Roman temple

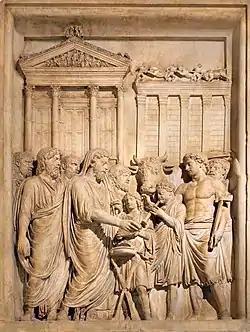
Relief of Marcus Aurelius sacrificing at the 4th temple (left)

The platform on which the temple sat was typically raised higher in Etruscan and Roman examples than Greek, with up to ten, twelve or more steps rather than the three typical in Greek temples; the Temple of Claudius was raised twenty steps. These steps were normally only at the front, and typically not the whole width of that. It might or might not be possible to walk around the temple exterior inside (Temple of Hadrian) or outside the colonnade, or at least down the sides. The description of the Greek models used here is a generalization of classical Greek ideals, and later Hellenistic buildings often do not reflect them. For example, the "Temple of Dionysus" on the terrace by the theatre at Pergamon (Ionic, 2nd century BC, on a hillside), had many steps in front, and no columns beyond the portico. The Parthenon, also approached up a hill, probably had many wide steps at the approach to the main front, followed by a flat area before the final few steps.